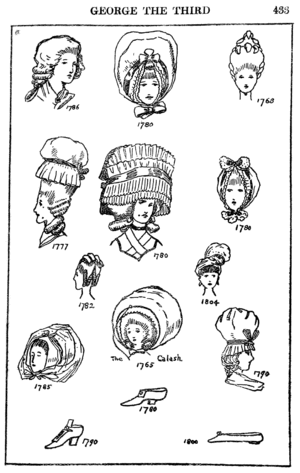
Cet article présente le costume au XVIIIᵉ siècle.